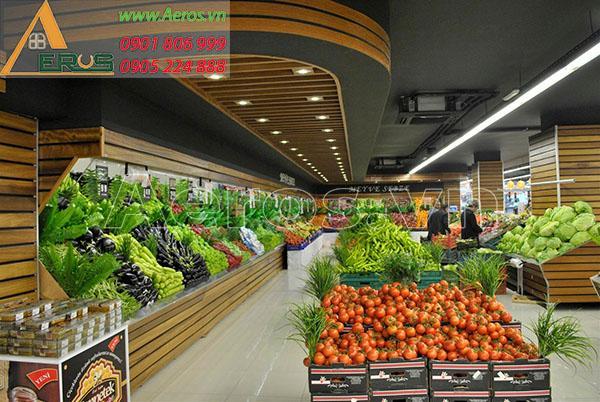
những loại rau củ quả khác nhau đang được trưng bày trên các kệ hàng